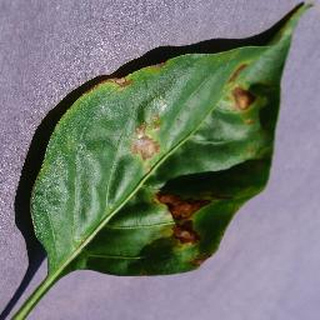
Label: bell_pepper_bacterial_spot